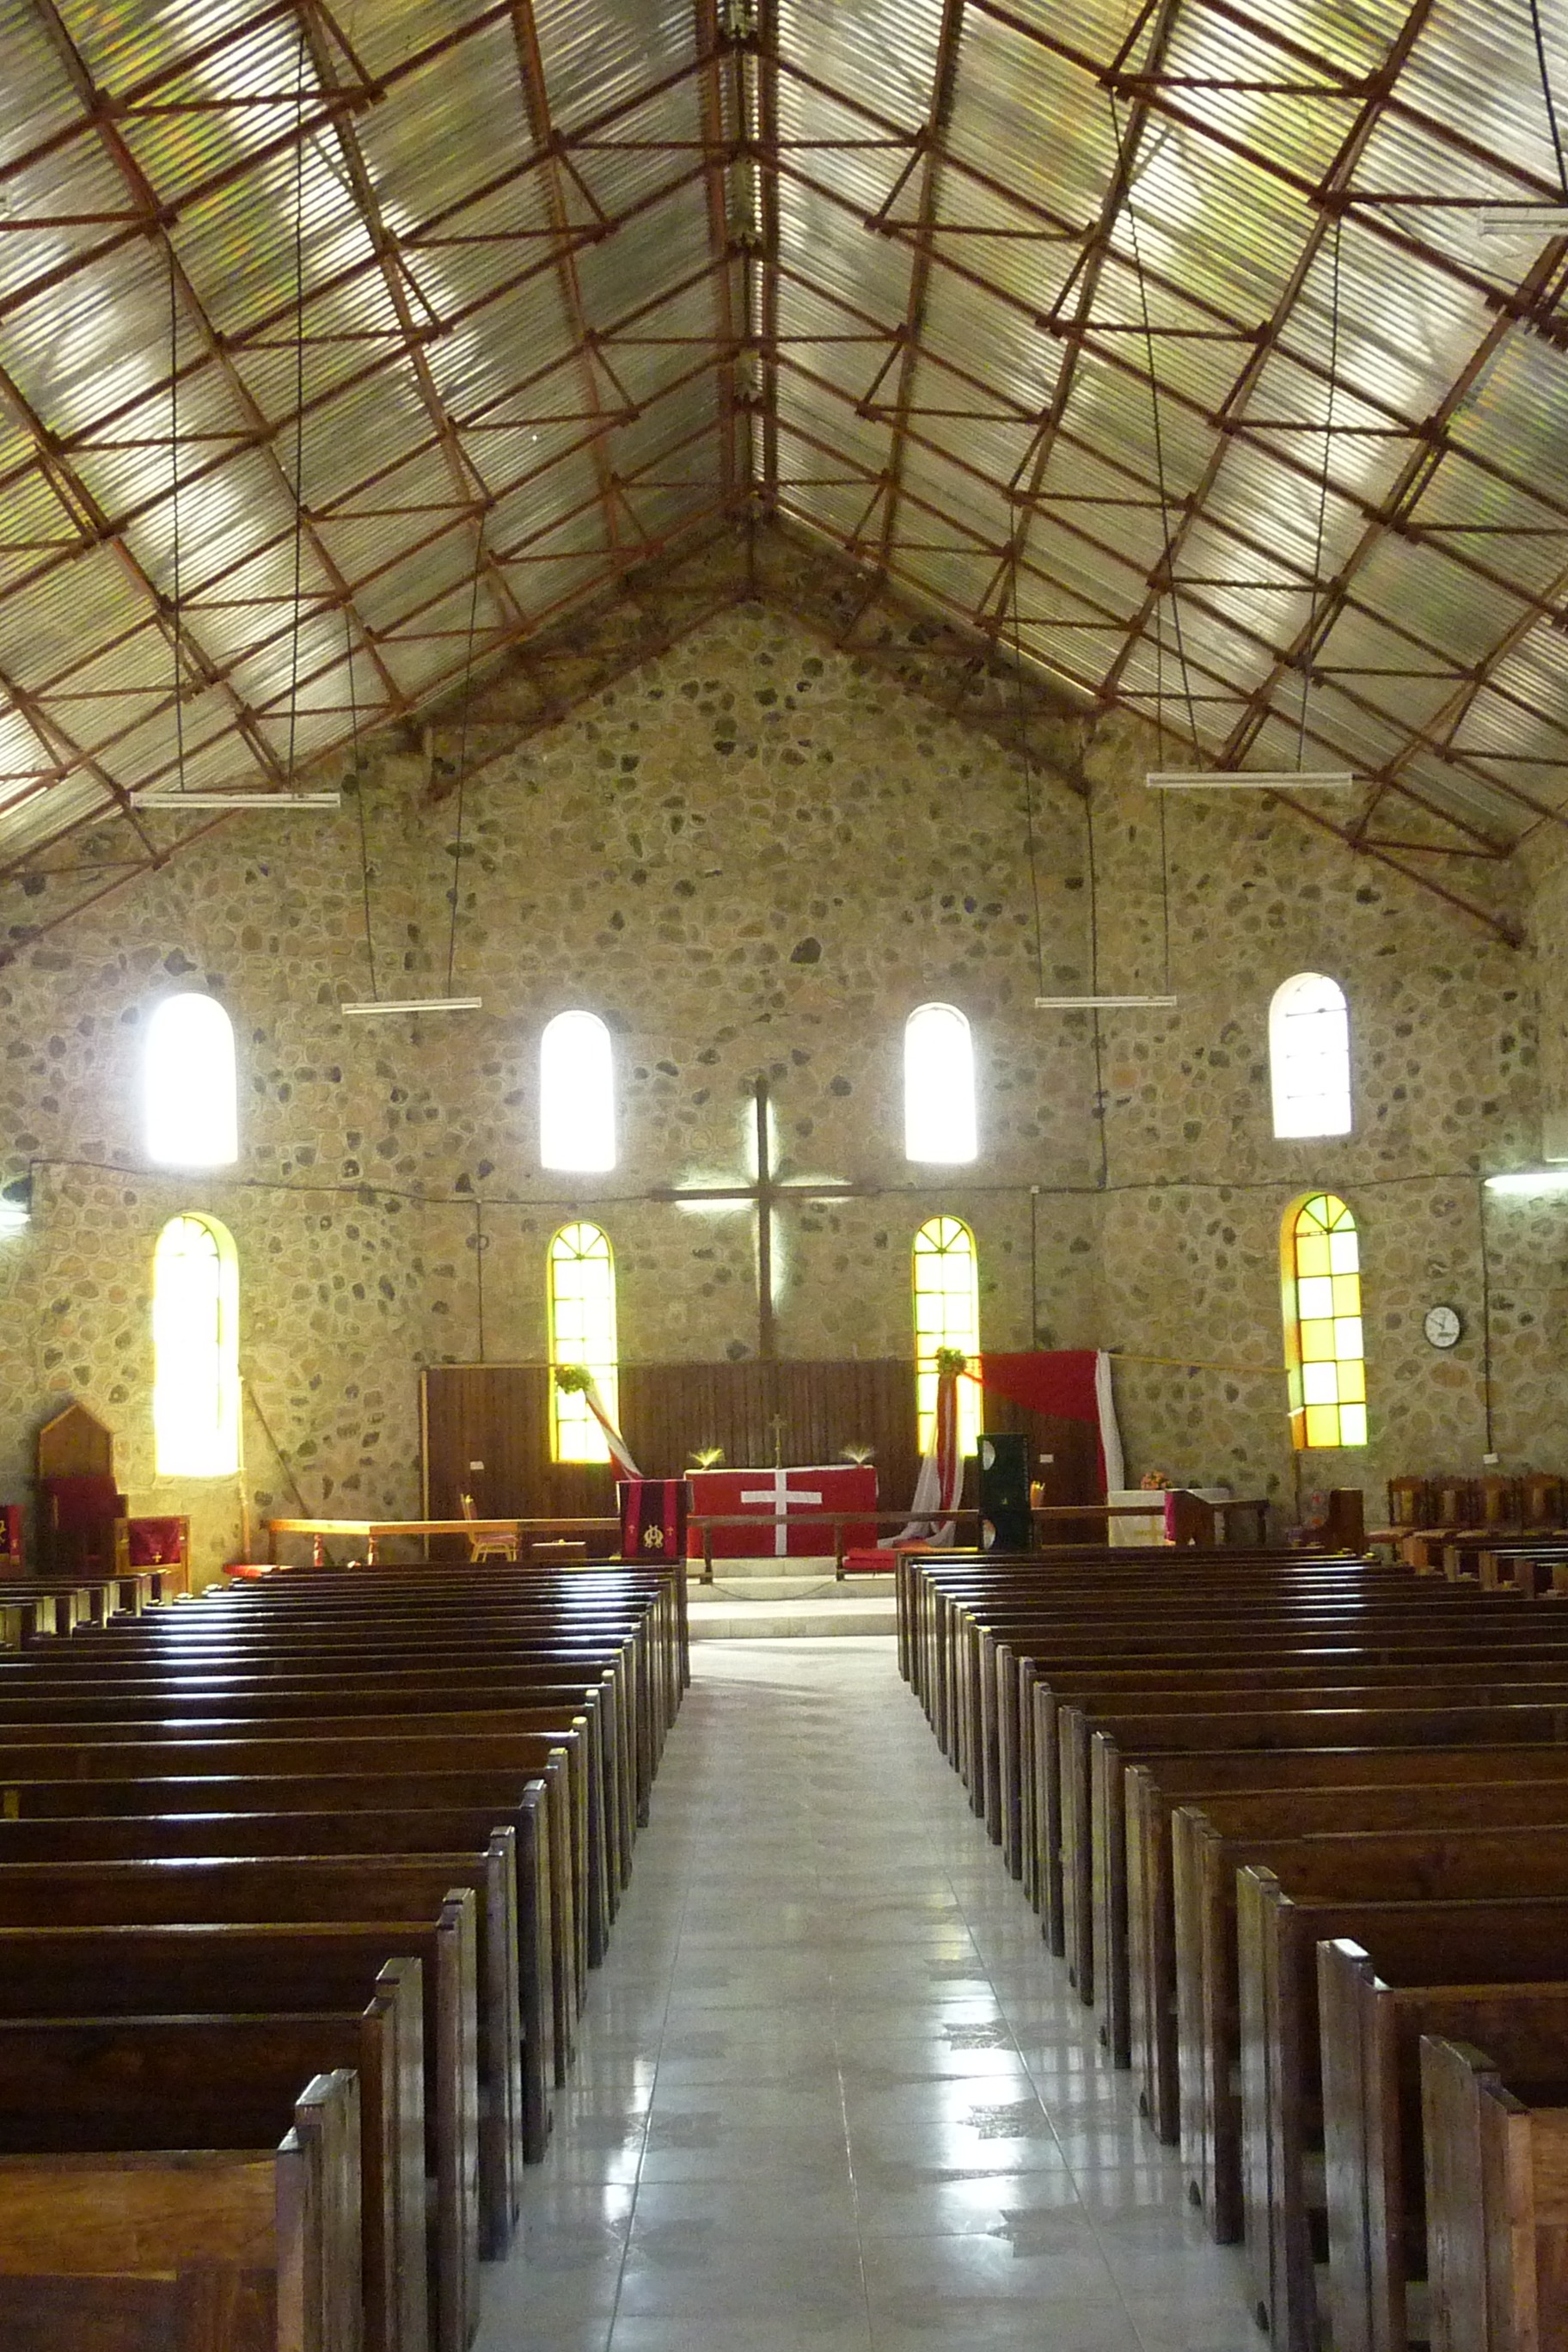
building, africa, church, cathedral, chapel, lighting, place of worship, aisle, tanzania, house of worship, manyoni, anglicans